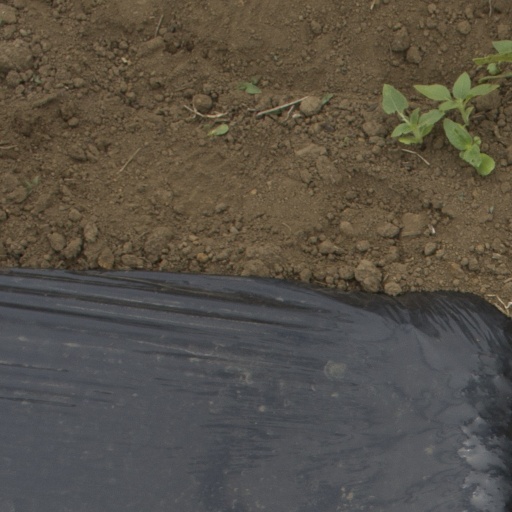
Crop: Jerusalem artichoke